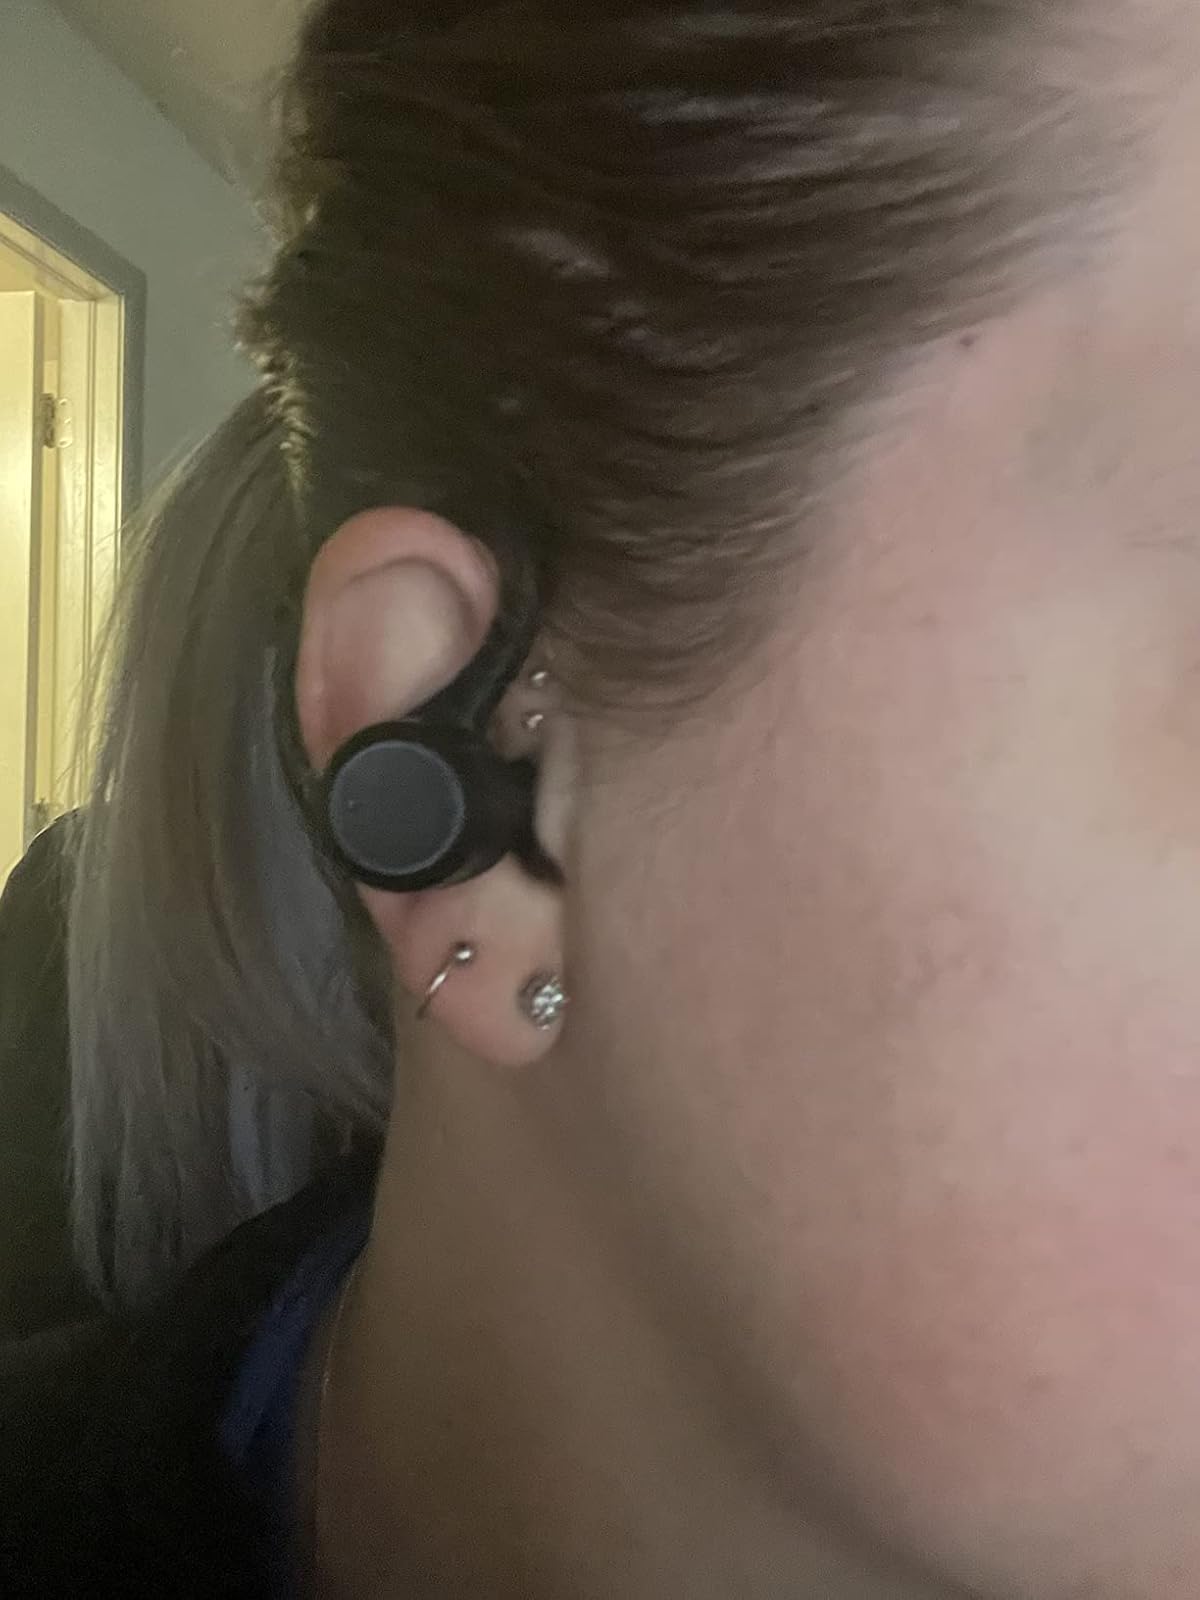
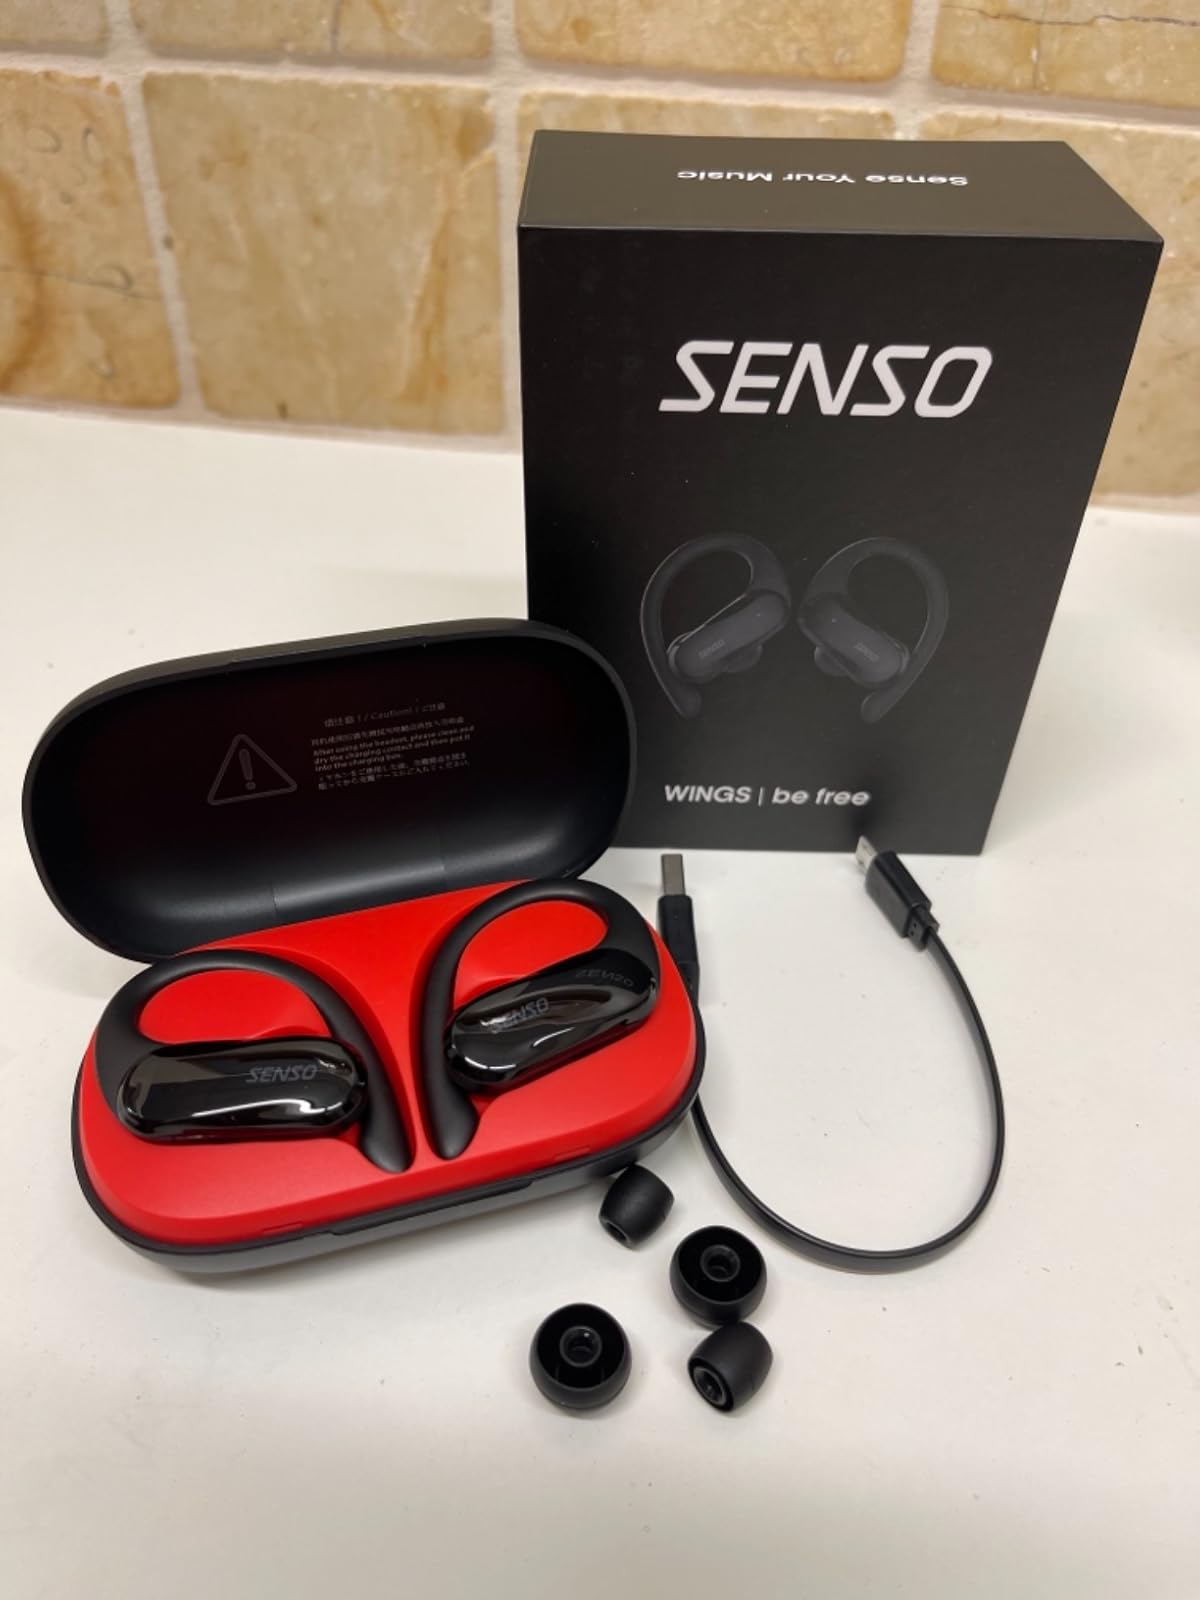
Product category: earbuds
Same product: no